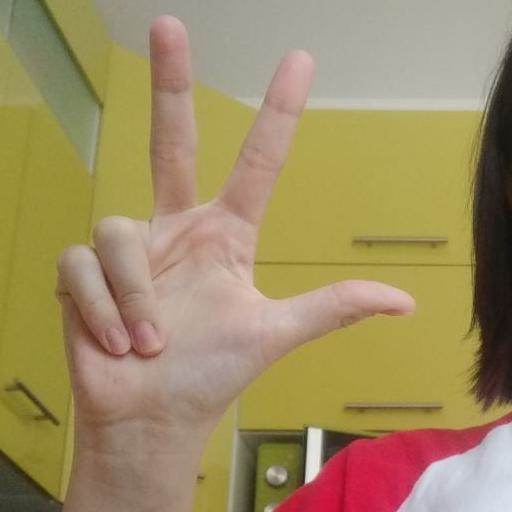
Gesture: three2